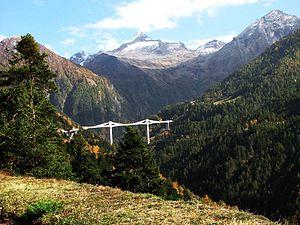
Le pont de Ganter est un pont situé près de Brigue dans le Haut-Valais, Suisse, menant vers le col du Simplon.